Arabs

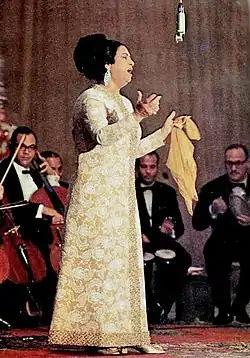
Umm Kulthum was an Arab singer, songwriter, and film actress (1920s–1970s). She has been named among the "200 Greatest Singers of All Time".

Afro-Arabs are individuals and groups from Africa who are of partial Arab descent. Most Afro-Arabs inhabit the Swahili Coast in the African Great Lakes region, although some can also be found in parts of the Arab world. Large numbers of Arabs migrated to West Africa, particularly Côte d'Ivoire (home to over 100,000 Lebanese), Senegal (roughly 30,000 Lebanese), Sierra Leone (roughly 10,000 Lebanese today; about 30,000 prior to the outbreak of civil war in 1991), Liberia, and Nigeria. Since the end of the civil war in 2002, Lebanese traders have become re-established in Sierra Leone. The Arabs of Chad occupy northern Cameroon and Nigeria (where they are sometimes known as Shuwa), and extend as a belt across Chad and into Sudan, where they are called the Baggara grouping of Arab ethnic groups inhabiting the portion of Africa's Sahel. There are 171,000 in Cameroon, 150,000 in Niger), and 107,000 in the Central African Republic.